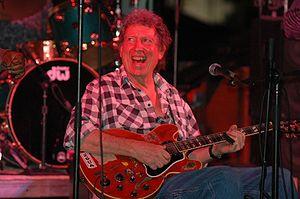
Elvin Bishop est un musicien et un guitariste américain de rock sudiste et de blues.